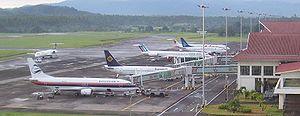
L'aéroport international Sam Ratulangi est l'aéroport de la ville de Manado, la capitale provinciale de Sulawesi du Nord. Il est situé à 13 kilomètres au nord-est de la ville. L'aéroport a pris le nom du héros de l'indépendance Sam Ratulangi.